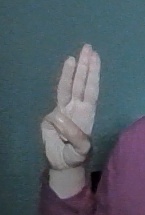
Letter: thaa